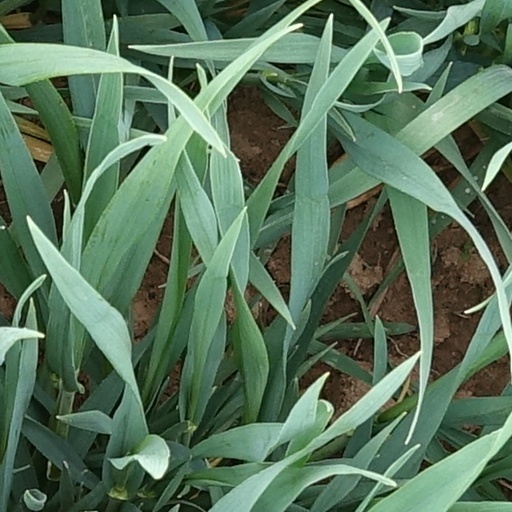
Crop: wheat